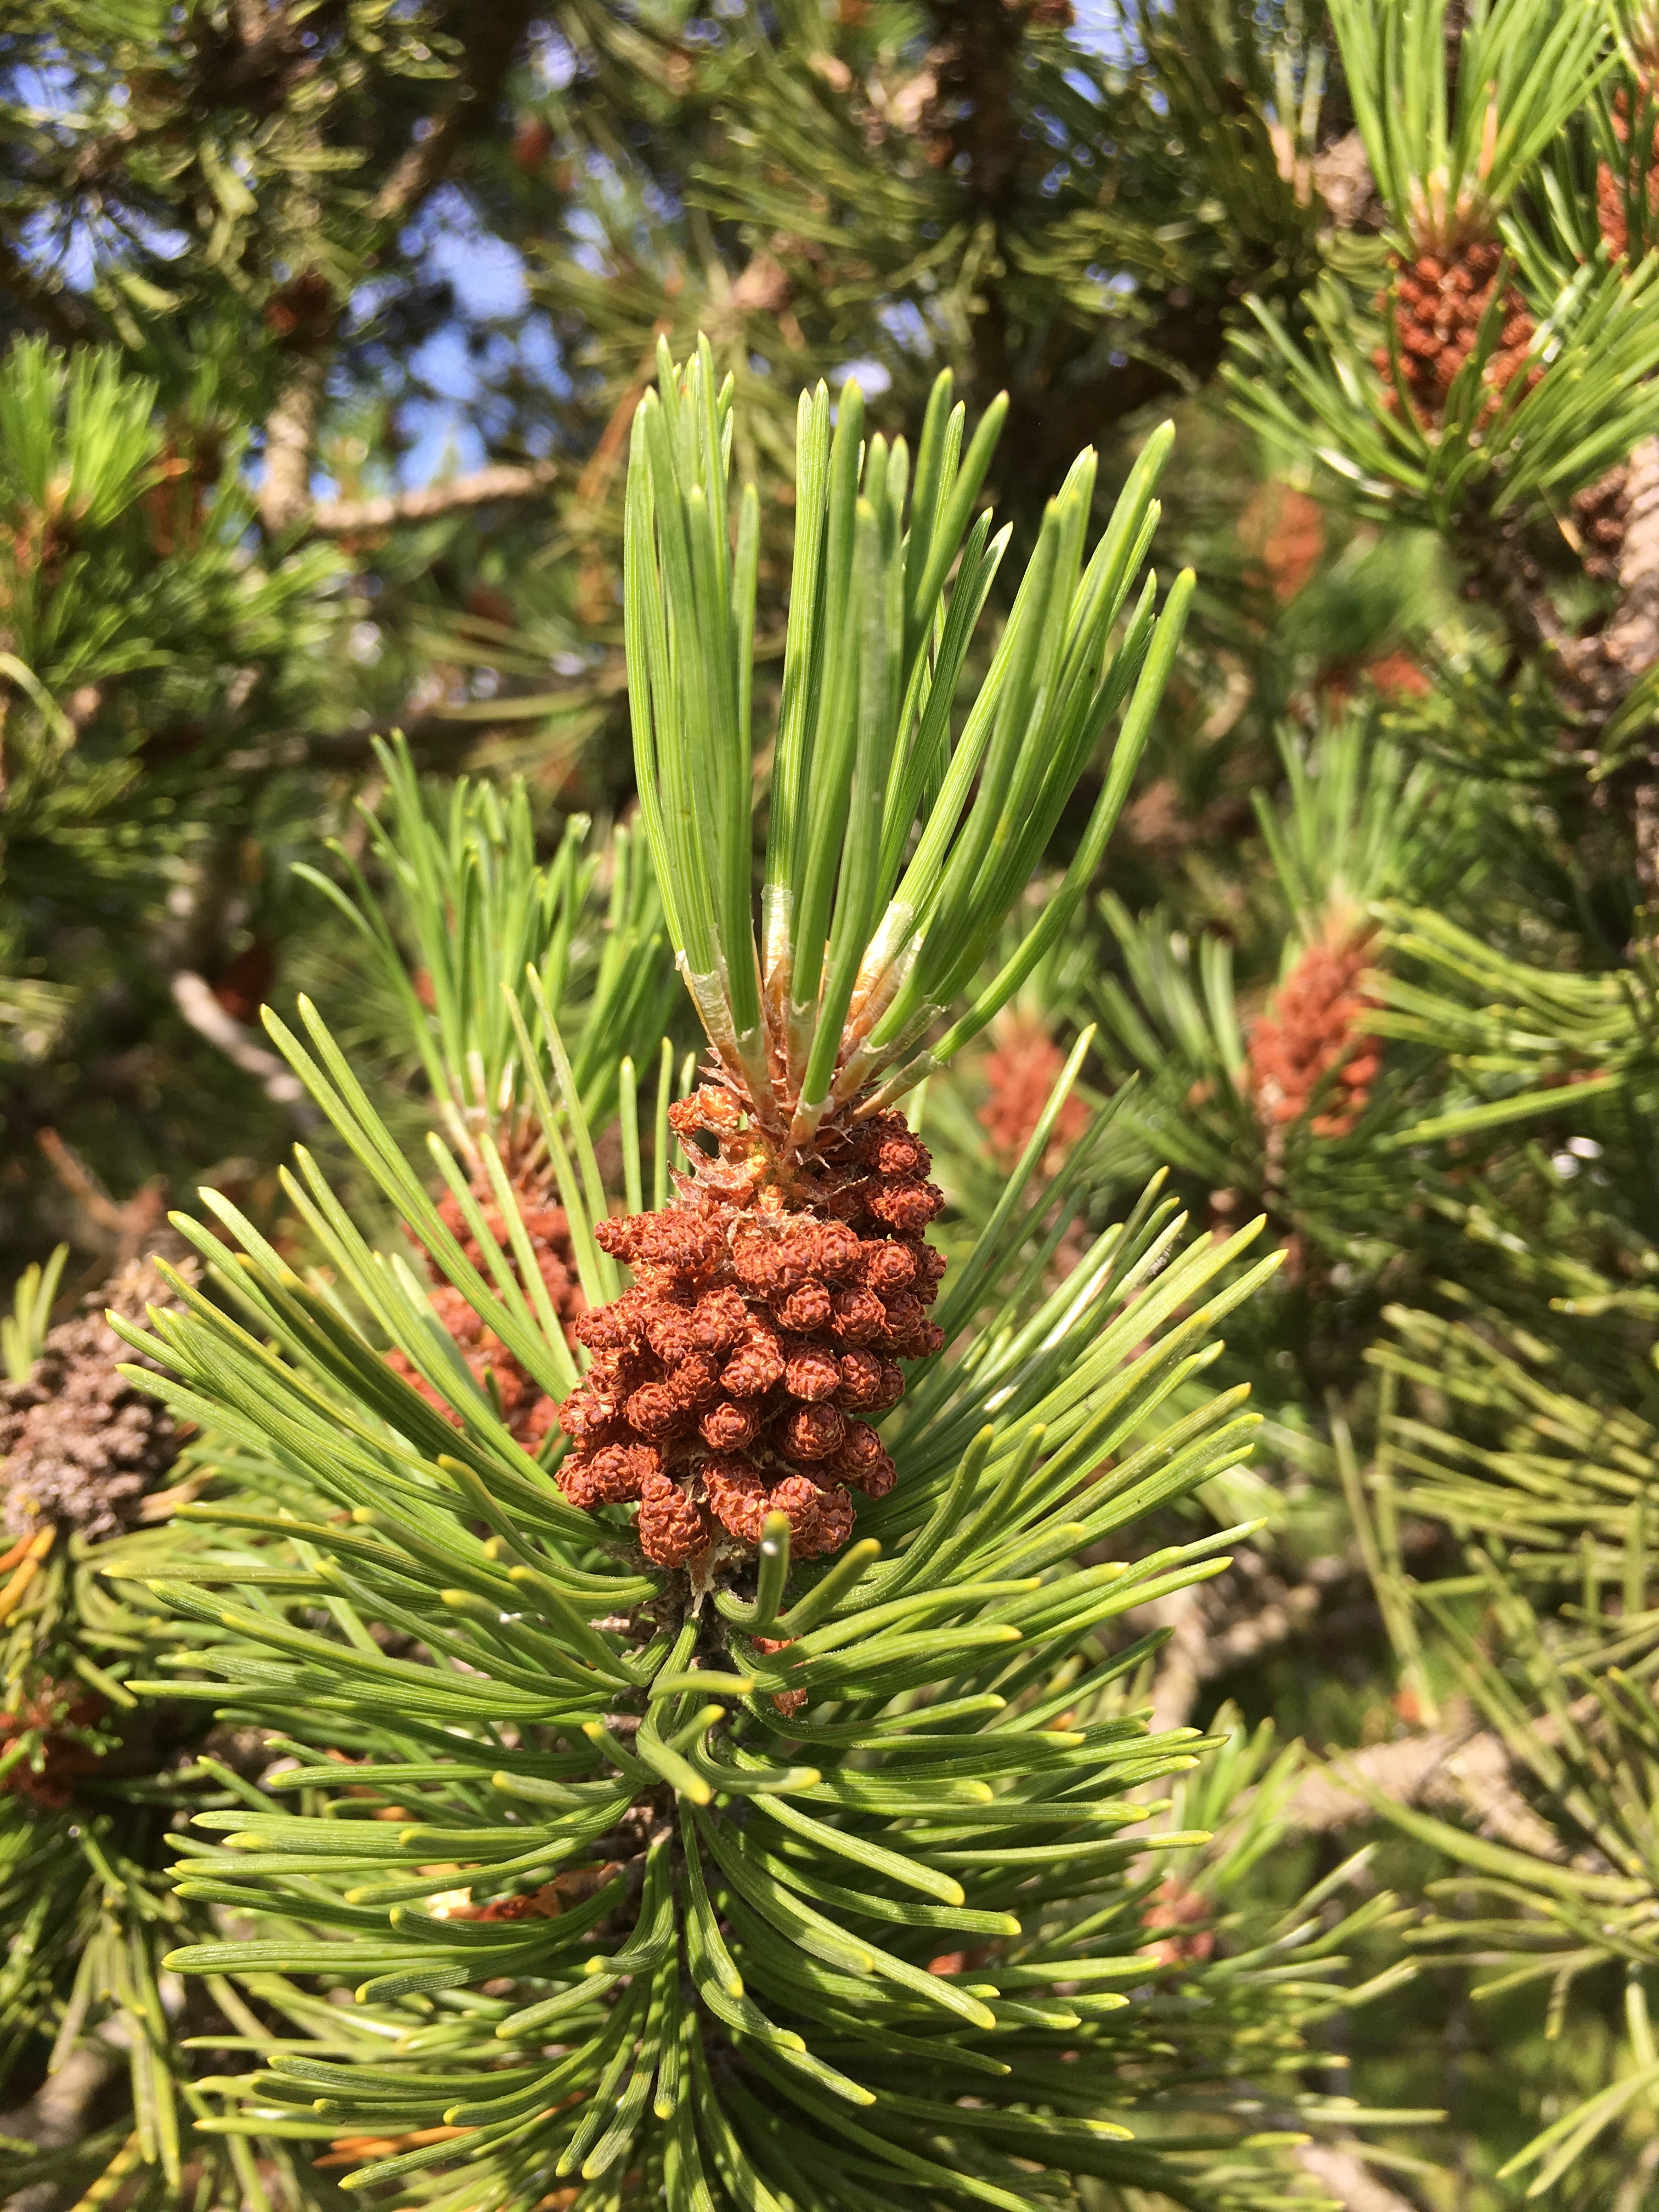
tree, branch, plant, flower, pine, evergreen, botany, fir, christmas tree, twig, pine cone, conifer, spruce, larch, ecosystem, furubusk, biome, pine family, woody plant, temperate coniferous forest, land plant, conifer cone